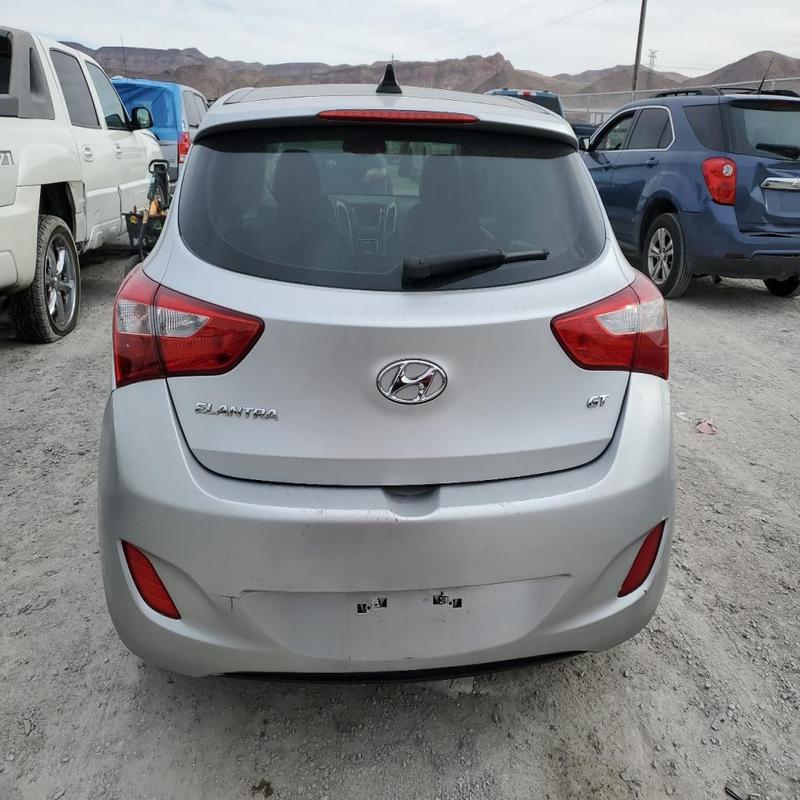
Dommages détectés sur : pare-choc arrière, plaque d'immatriculation arrière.
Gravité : majeur